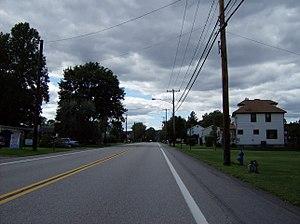
Ohioville est un borough situé dans le comté de Beaver, en Pennsylvanie, aux États-Unis. En 2010, il comptait une population de 3 533 habitants. Il est incorporé en 1860 ou le 8 janvier 1960.